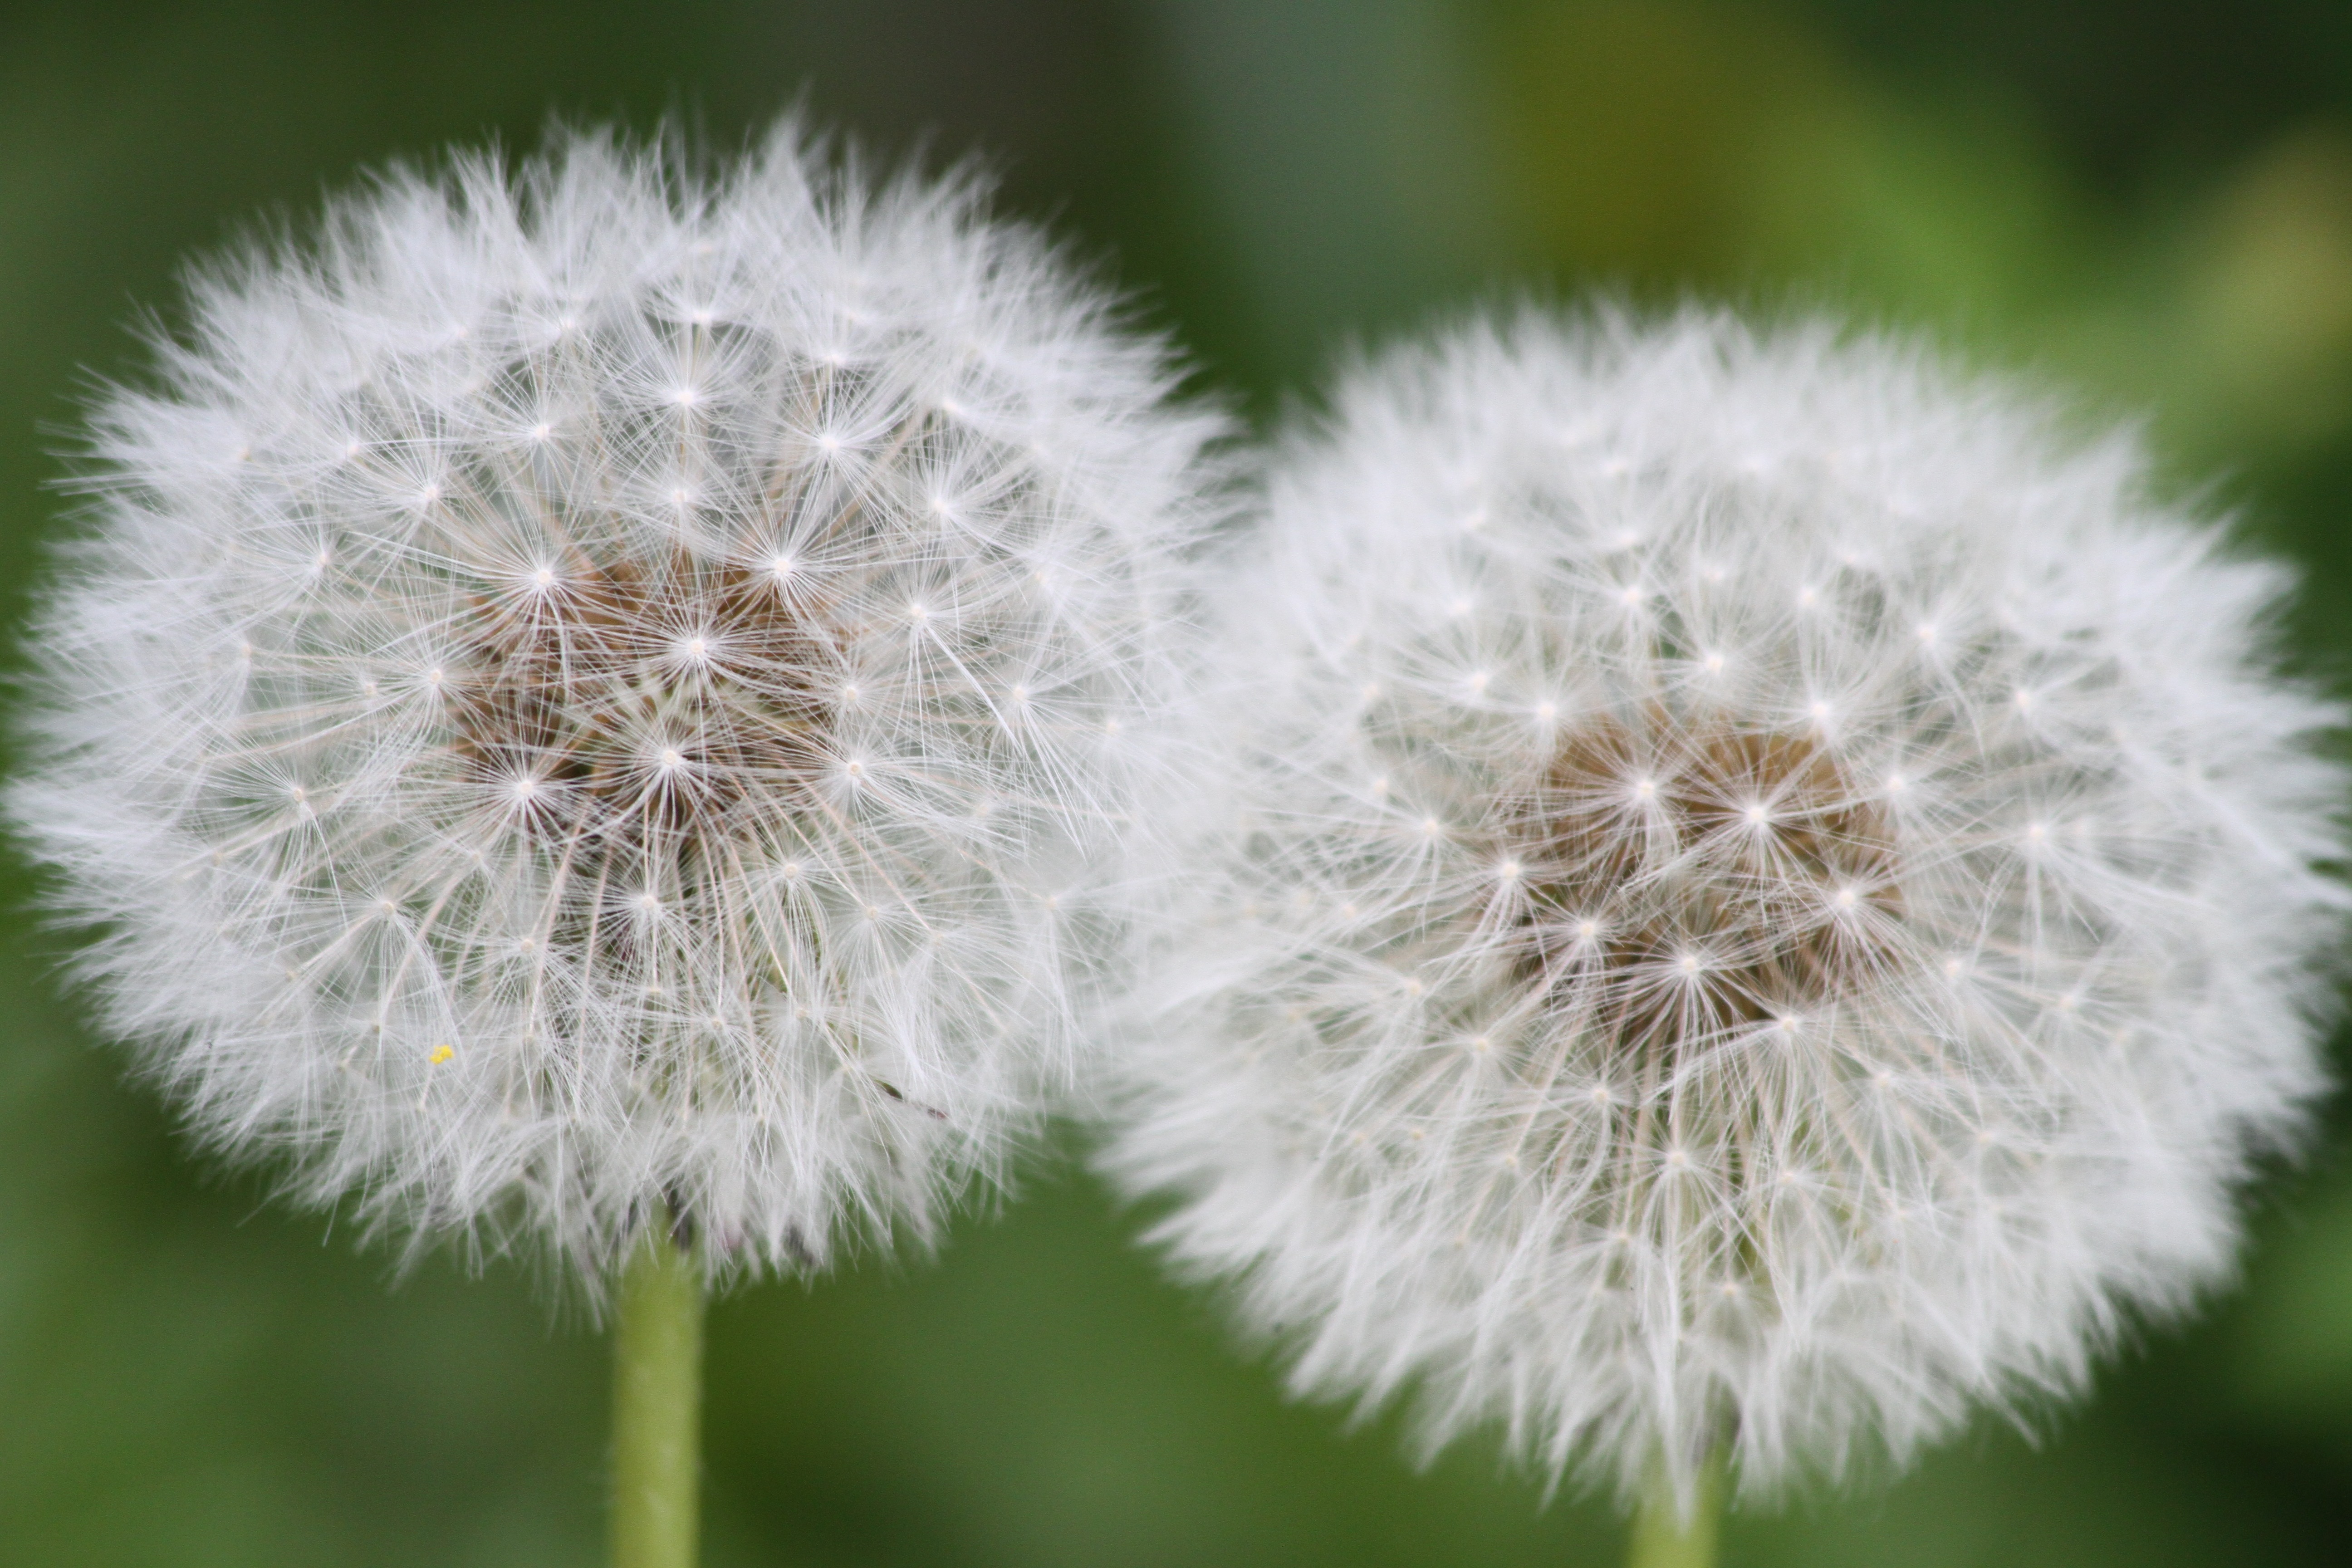
nature, grass, plant, white, dandelion, steam, flower, petal, green, botany, garden, flora, wild flower, flowers, close up, thistle, macro photography, flowering plant, daisy family, asterales, plant stem, land plant